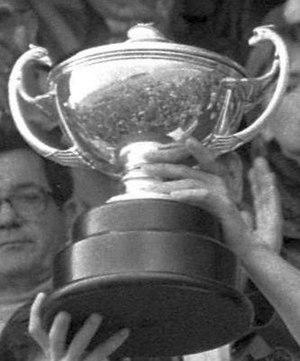
La Coupe de France de rugby, version 1985 (cropped).. Français
L'édition 1985-1986 de la Coupe de France est la 18ᵉ et dernière édition de la Coupe de France de rugby à XV.
La Coupe de France de rugby à XV a connu plusieurs périodes d'applications toutes différentes.
L'édition 1983-1984 de la Coupe de France est la 16ᵉ et antépénultième édition de la Coupe de France de rugby à XV.
L'édition 1984-1985 de la Coupe de France est la 17ᵉ et avant dernière édition de la Coupe de France de rugby à XV.